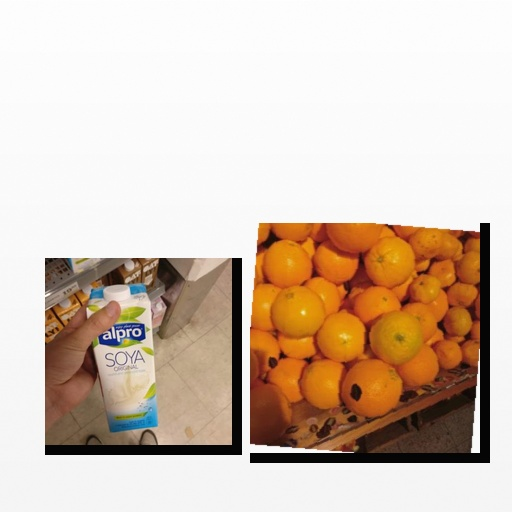
Food items: soy_milk, orange